Callan Mulvey

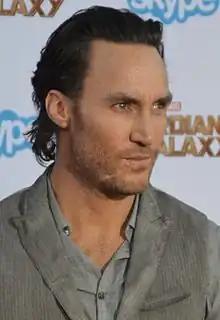
Mulvey at the "Guardians of the Galaxy" premiere in July 2014

Callan Mulvey (born 23 February 1975) is an Australian actor. He gained widespread recognition for his performances as Mark Moran on the Australian drama "Underbelly", Sergeant Brendan 'Josh' Joshua in "Rush", and as Bogdan Drazic in the popular series "Heartbreak High". In the United States, Mulvey has appeared in notable films such as "", Jack Rollins in "" (2014) and "" (2019), Anatoli Knyazev in "" (2016), and Dean/Milan in "Power" (2016).